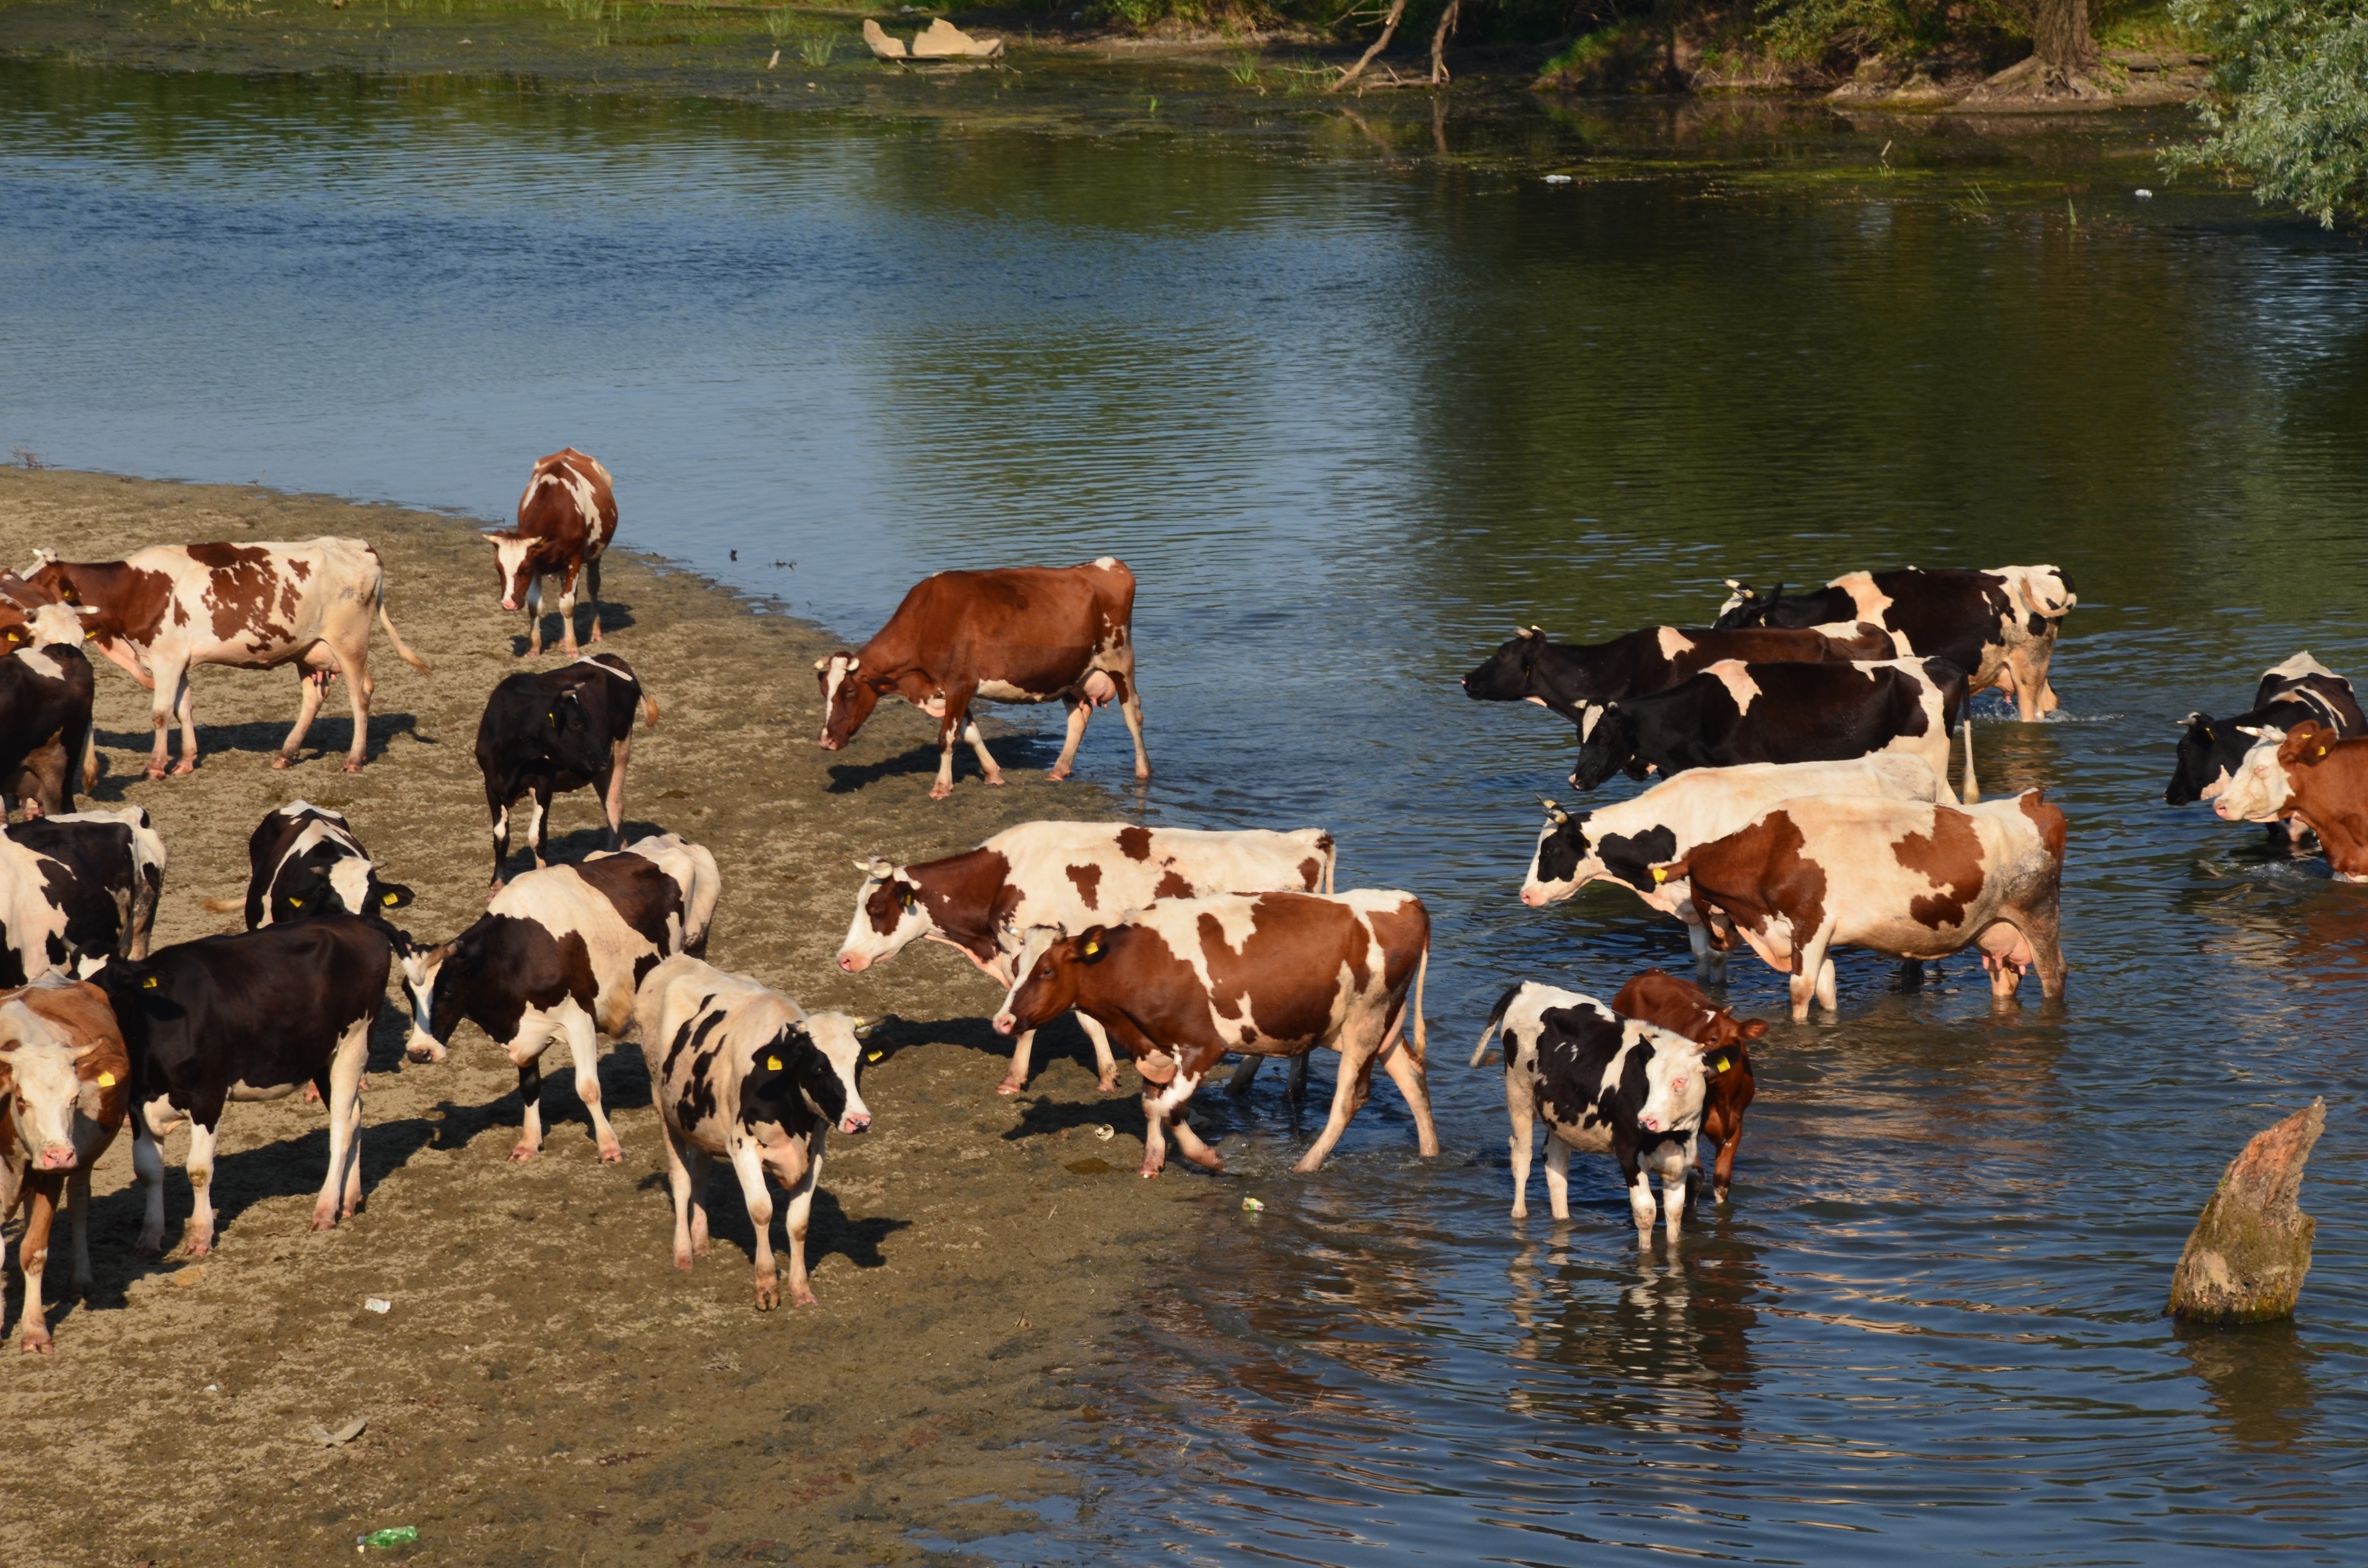
nature, farm, cute, wildlife, pet, rural, cattle, herd, farming, symbol, livestock, mammal, agriculture, milk, beef, modern, calf, cows, bull, fun, animals, domestic, dairy, rural area, cattle like mammal